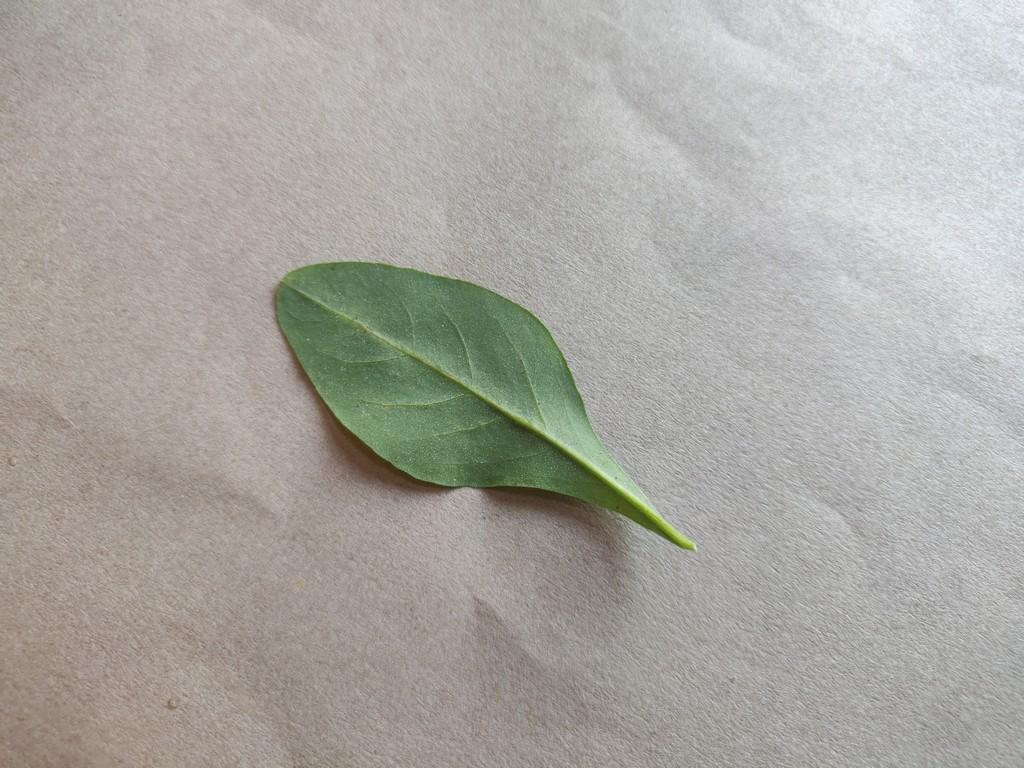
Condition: Healthy
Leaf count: single
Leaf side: back